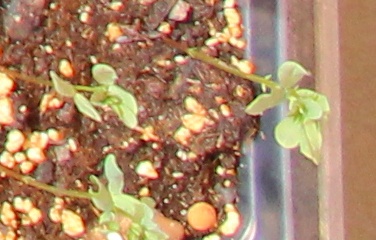
Label: Lentil